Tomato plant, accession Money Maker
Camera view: tilt-top (135 deg); turntable rotation: 90 degrees
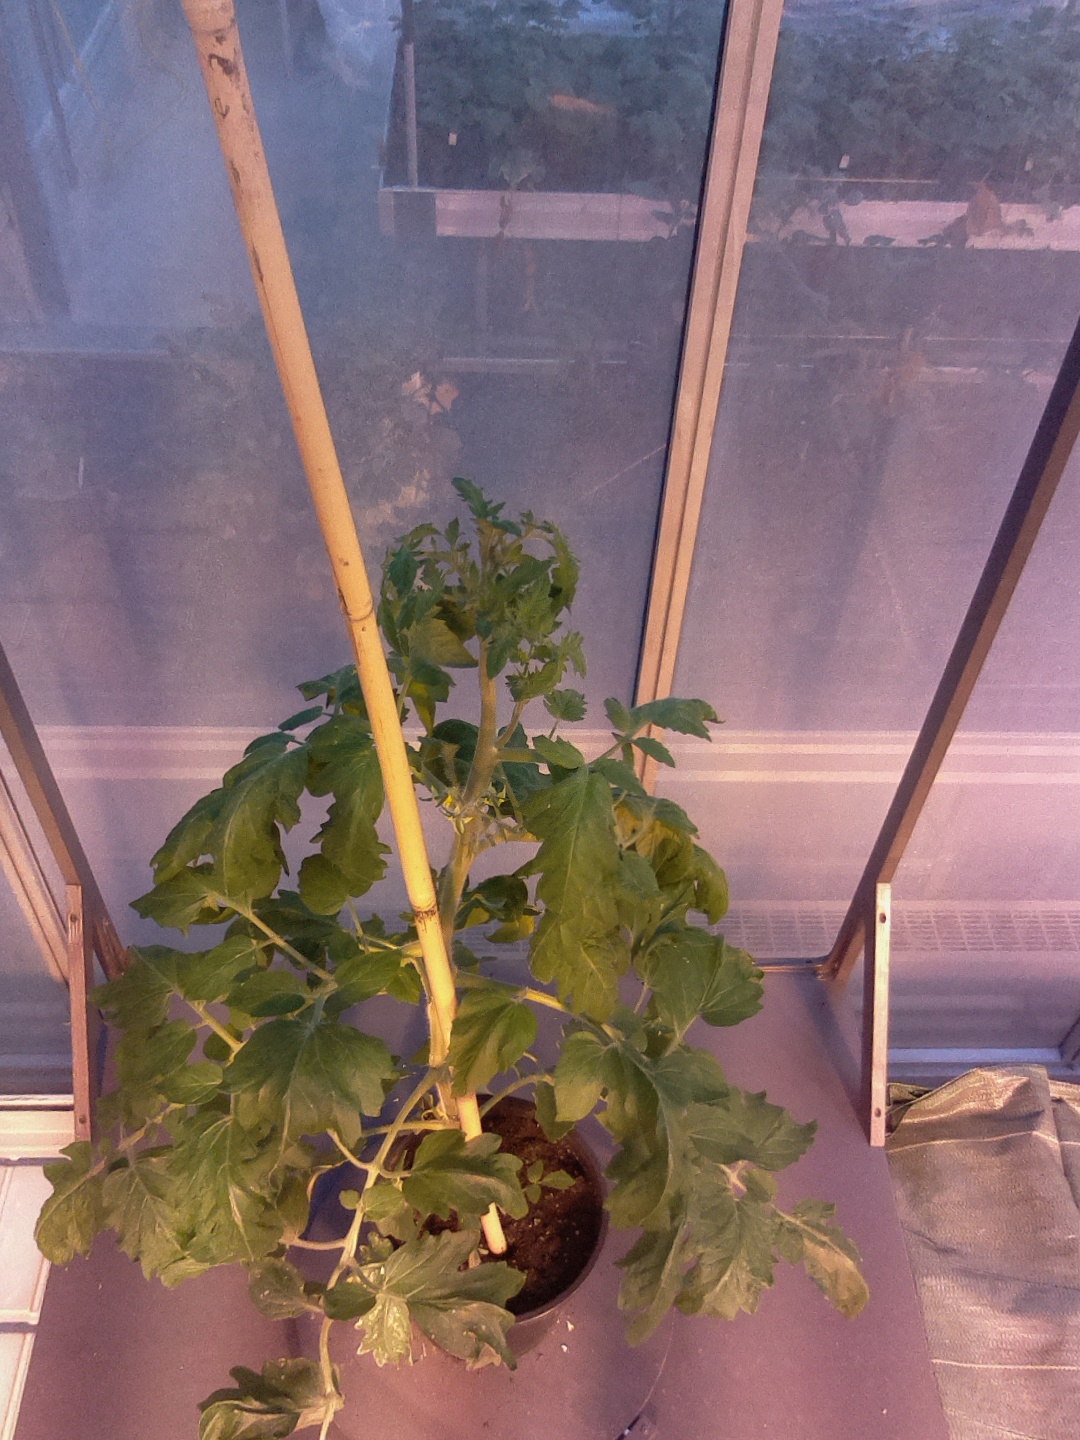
BBCH growth stage 63: 30%-40% of flowers open